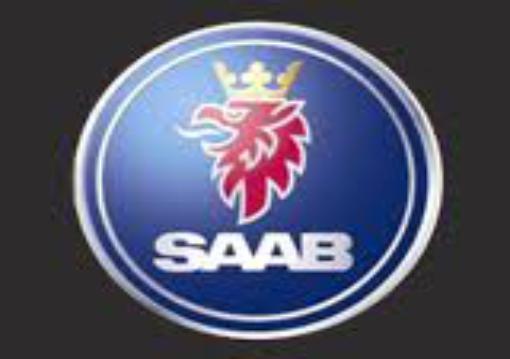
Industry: Transportation